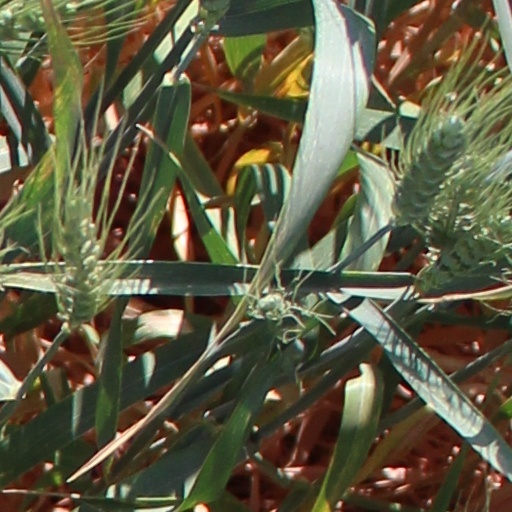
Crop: wheat